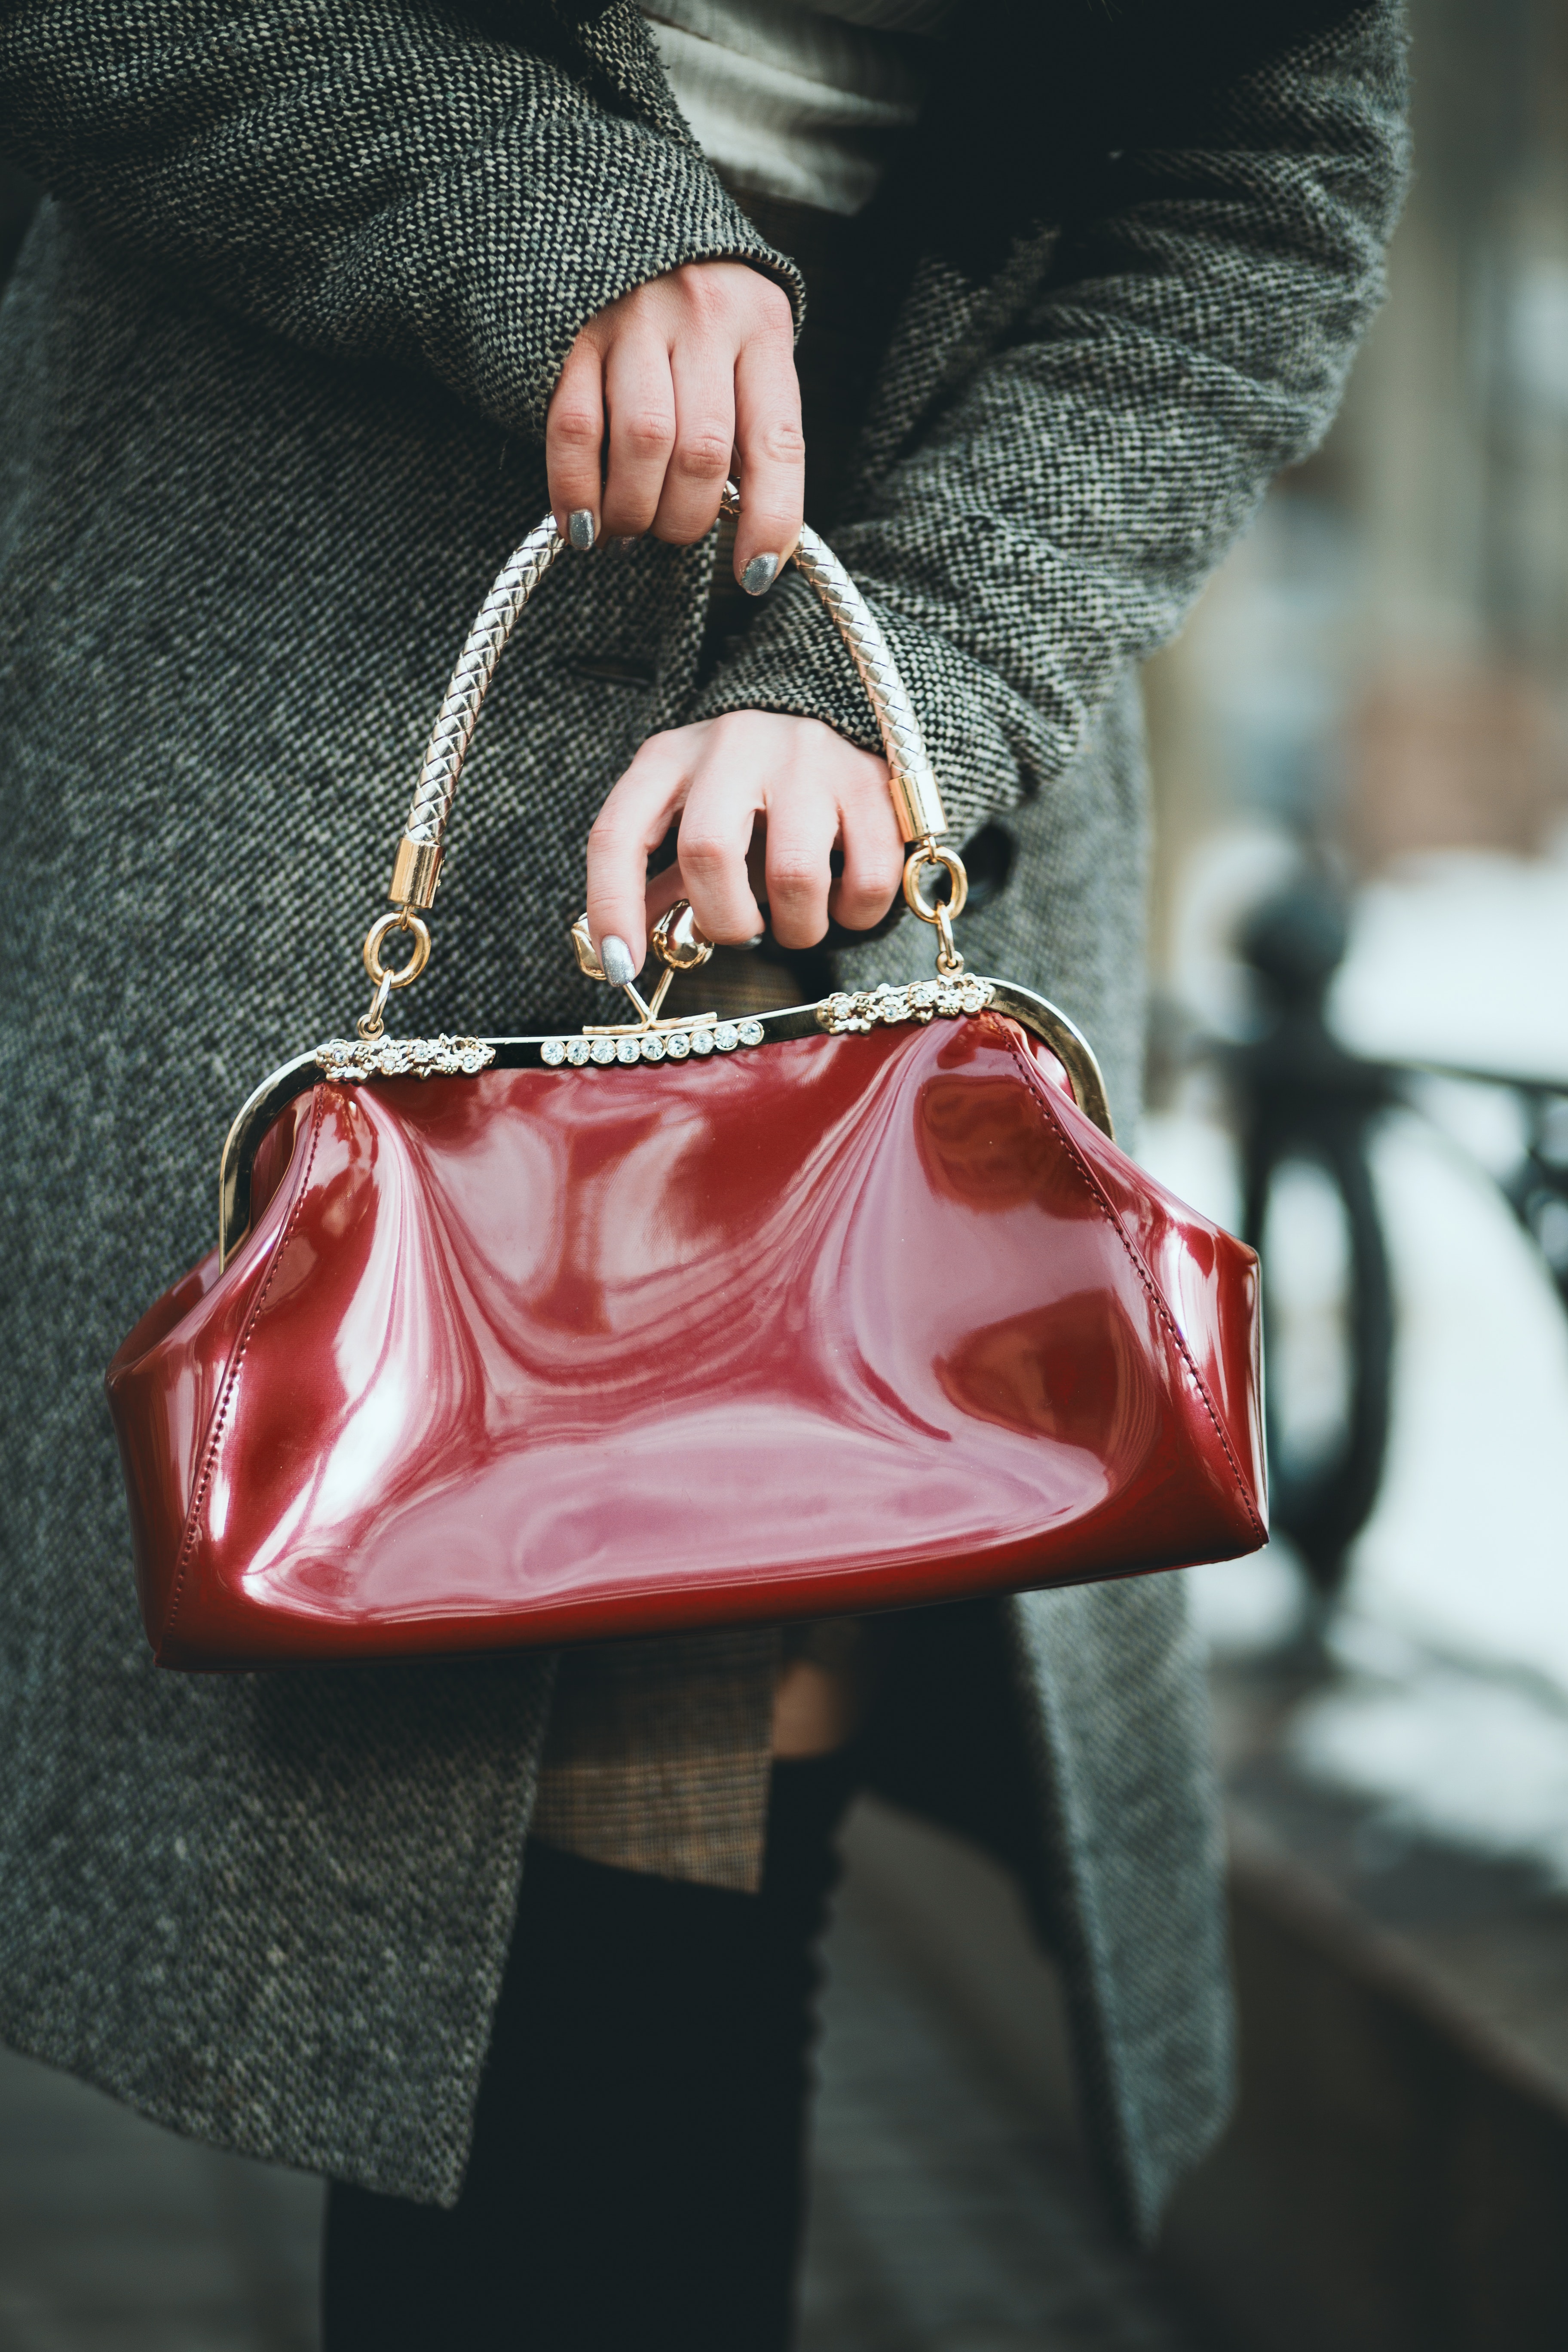
handbag, bag, red, street fashion, shoulder, fashion, fashion accessory, beauty, lip, leather, joint, hand, Material property, tote bag, satchel, Kelly bag, Luggage and bags, Birkin bag, coquelicot, shoulder bag, carmine, fur, style